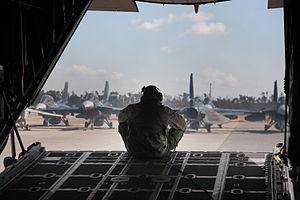
Le Mitsubishi F-2 est un avion de chasse multirôle japonais construit par Mitsubishi. Il est basé sur le F-16 de General Dynamics, compagnie qui est un important sous-traitant de Mitsubishi sur le F-2. Il est parfois surnommé Vipère Zéro par ses pilotes qui sont appelés F-2 charmeurs parce qu'ils sont des sortes de charmeurs de serpents.